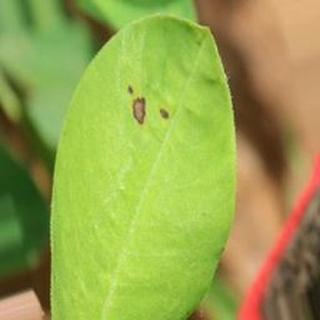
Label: groundnut_early_leaf_spot